Potapy Emelianov

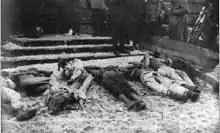
Bodies of prisoners in Bakhmut poisoned by General Anton Denikin's troops, 1919

As a gifted and persuasive preacher, Fr. Potapy told his parishioners about the lives of the Roman Pontiffs, including Leo and Gregory the Great, who are also venerated as Saints in the Russian Orthodox Church.